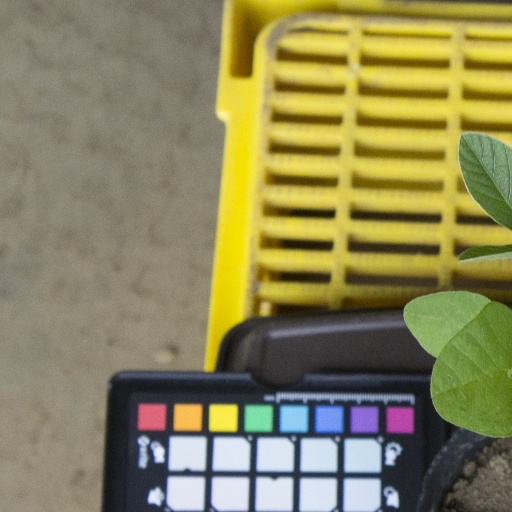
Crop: soybean